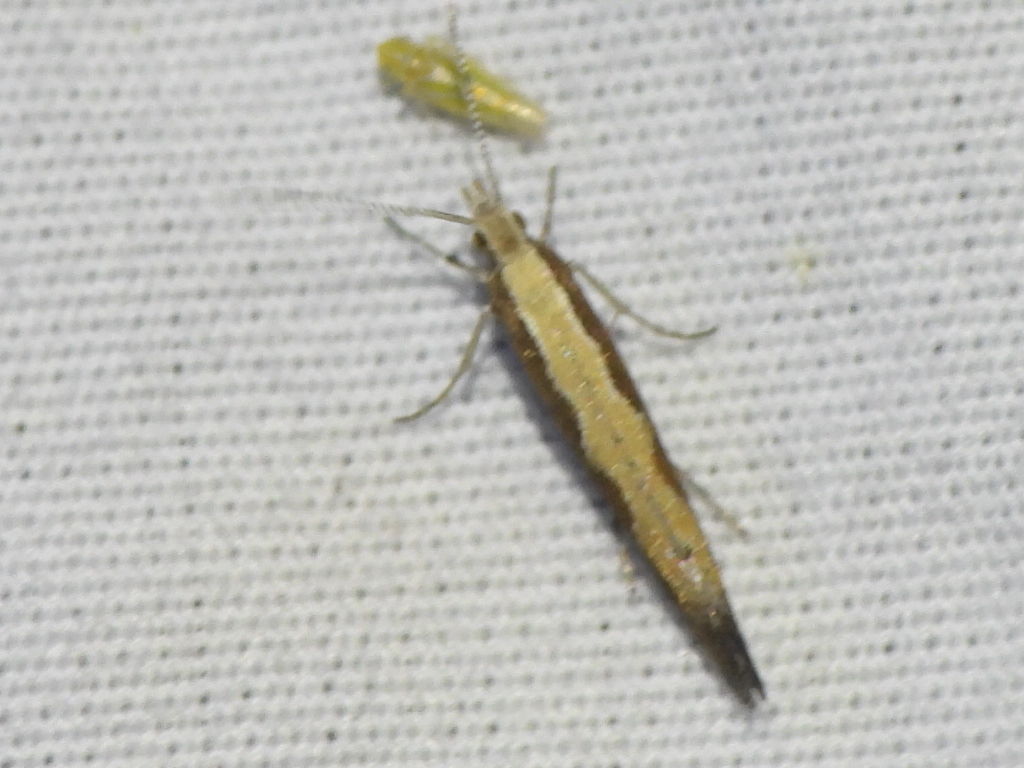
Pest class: diamondback_moth